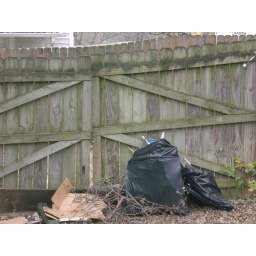
gate is totally broken. This could be a car port. Whole fence is in rough shape